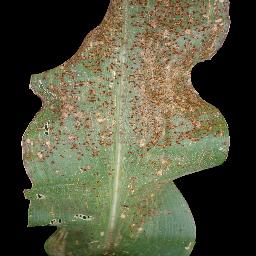
Label: Corn_(Maize)___Common_Rust